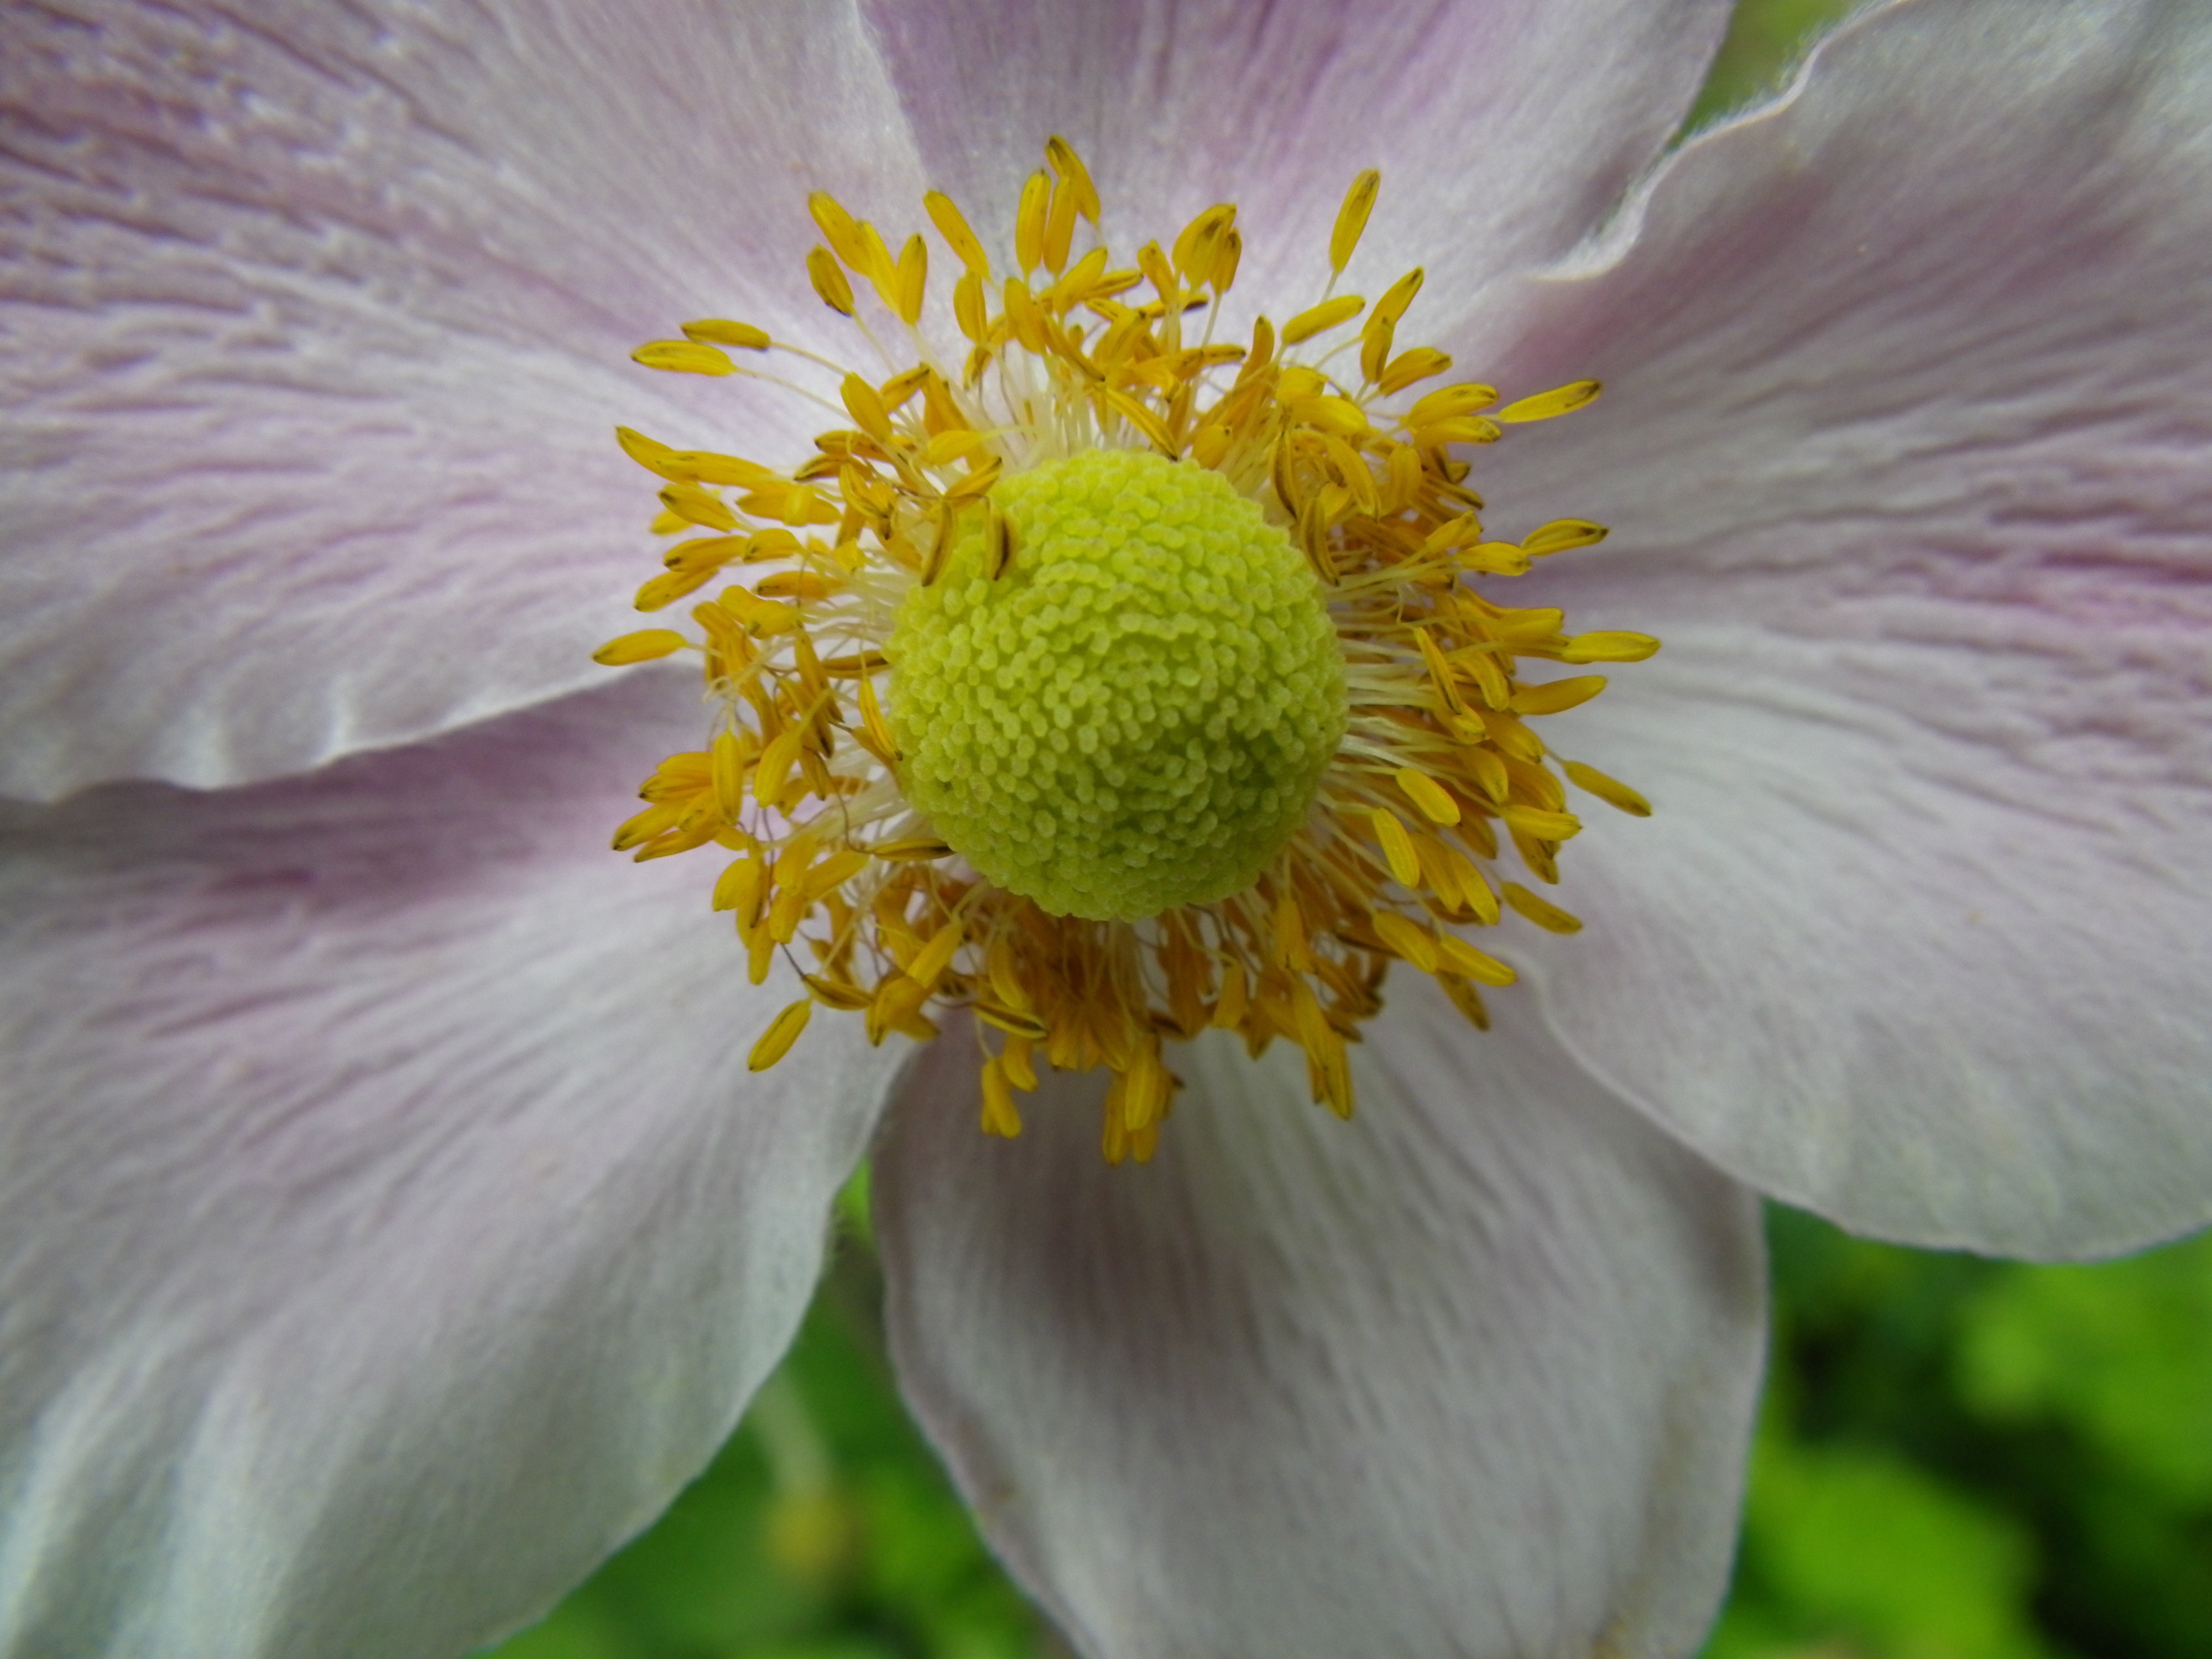
blossom, plant, white, flower, petal, macro, botany, yellow, flora, wildflower, close up, spring flower, macro photography, flowering plant, land plant